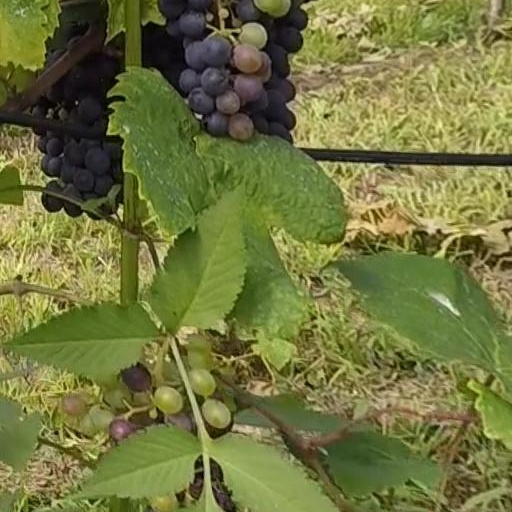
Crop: grape